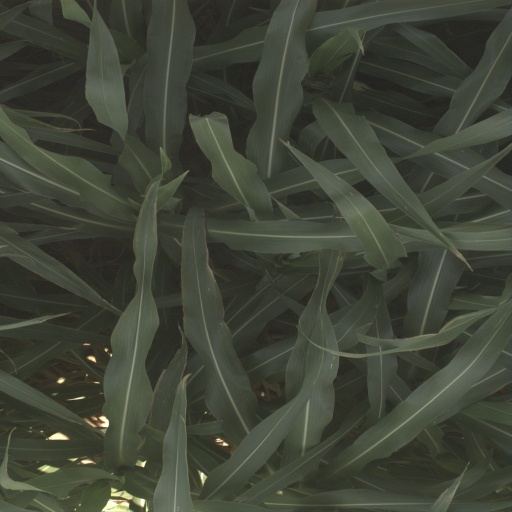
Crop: sorghum